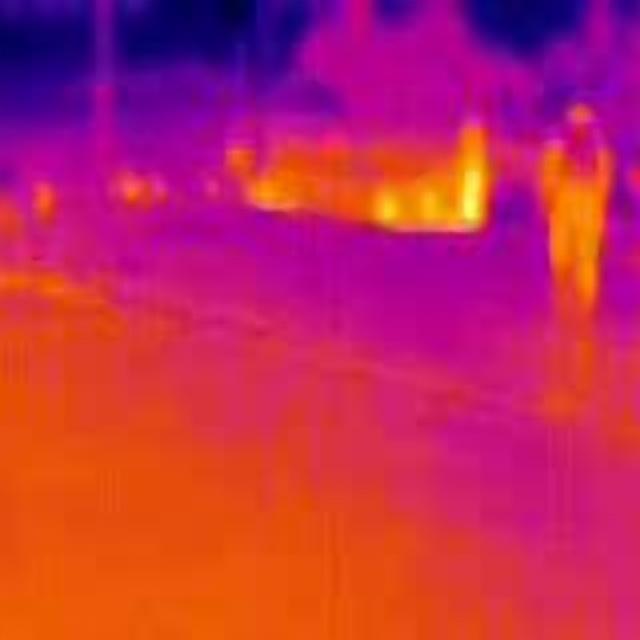
Detected objects:
label: person